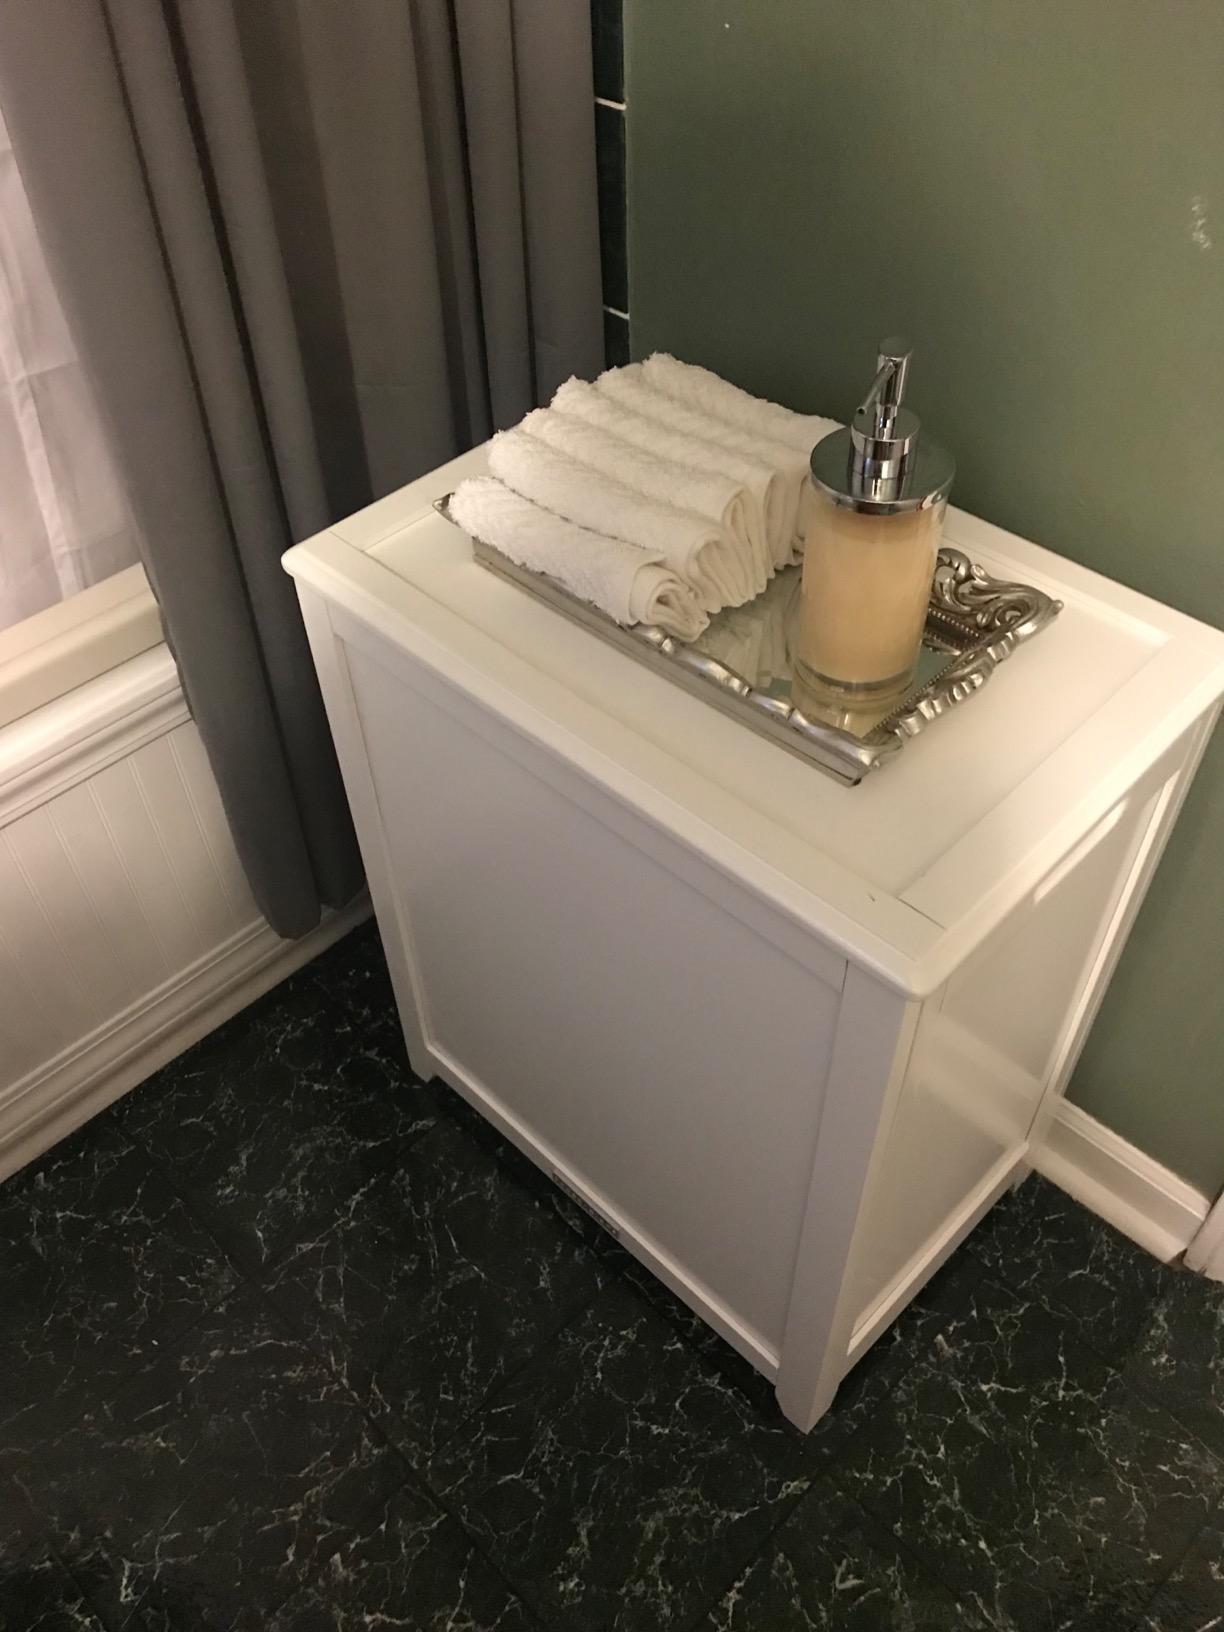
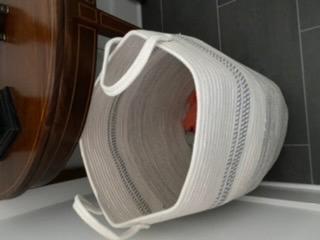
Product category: items_hamper
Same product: no